Sharon Nesmith

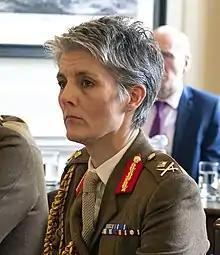
Major General Sharon Nesmith attending the Army Board in 2019

Nesmith was commissioned in the Women's Royal Army Corps of the British Army as a second lieutenant (on probation) on 4 September 1988 as part of her university cadetship. Following university and Sandhurst, she was commissioned a second lieutenant in the Royal Corps of Signals on 11 July 1991, with seniority in that rank from 5 August 1989. She was promoted to lieutenant on 5 August 1991. She served in the Balkans, Iraq and Latvia. She was promoted to captain on 1 April 1995, to major on 30 September 2000, and to lieutenant colonel on 30 June 2008. She was promoted to colonel on 30 June 2012.